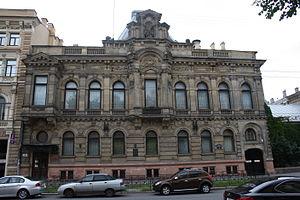
Le collège universitaire français de Saint-Pétersbourg ou CUF est un établissement d'enseignement supérieur situé à Saint-Pétersbourg en Russie. Il a été fondé en 1992 sous le patronage du ministère des Affaires étrangères français. Il est basé sur un accord conclu en 1996 entre l'université d'État de Saint-Pétersbourg et la chancellerie des universités de Paris.